Question: What color is the helmet?
Tambaya: Menene launin hular kwanon?
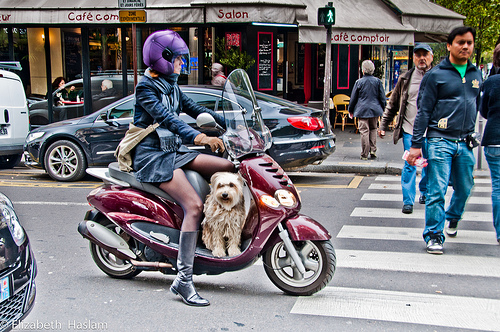
Answer: Purple.
Amsa: Ruwan malmo.